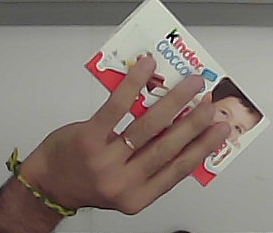
Product: kinder_chocolate